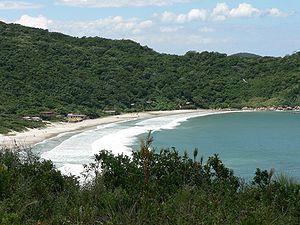
Le fort Marechal Moura de Naufragados, ou plus simplement fort de Naufragados, se situe sur l'île de Santa Catarina, dans la municipalité de Florianópolis, dans l'État de Santa Catarina, au Brésil.
Praia de Naufragados est une plage de la municipalité de Florianópolis, au Brésil. Elle se situe à l'extrême sud de l'île de Santa Catarina, à 43 km du centre ville.
Florianópolis est une ville brésilienne, capitale de l'État de Santa Catarina depuis 1823, située sur l'île de Santa Catarina. Florianópolis est une destination touristique renommée du sud du Brésil, notamment en raison de ses nombreuses plages. Il s'agit de l'une des villes brésiliennes les plus réputées pour sa qualité de vie parmi les capitales d'État du Brésil, notamment au regard du développement humain et de la sécurité. Florianópolis est l'un des centres économiques de la région Sud avec Curitiba, Porto Alegre et Joinville. Bien qu'étant la capitale de l'État de Santa Catarina, il ne s'agit que de la deuxième ville pour ce qui est de la population, après Joinville.